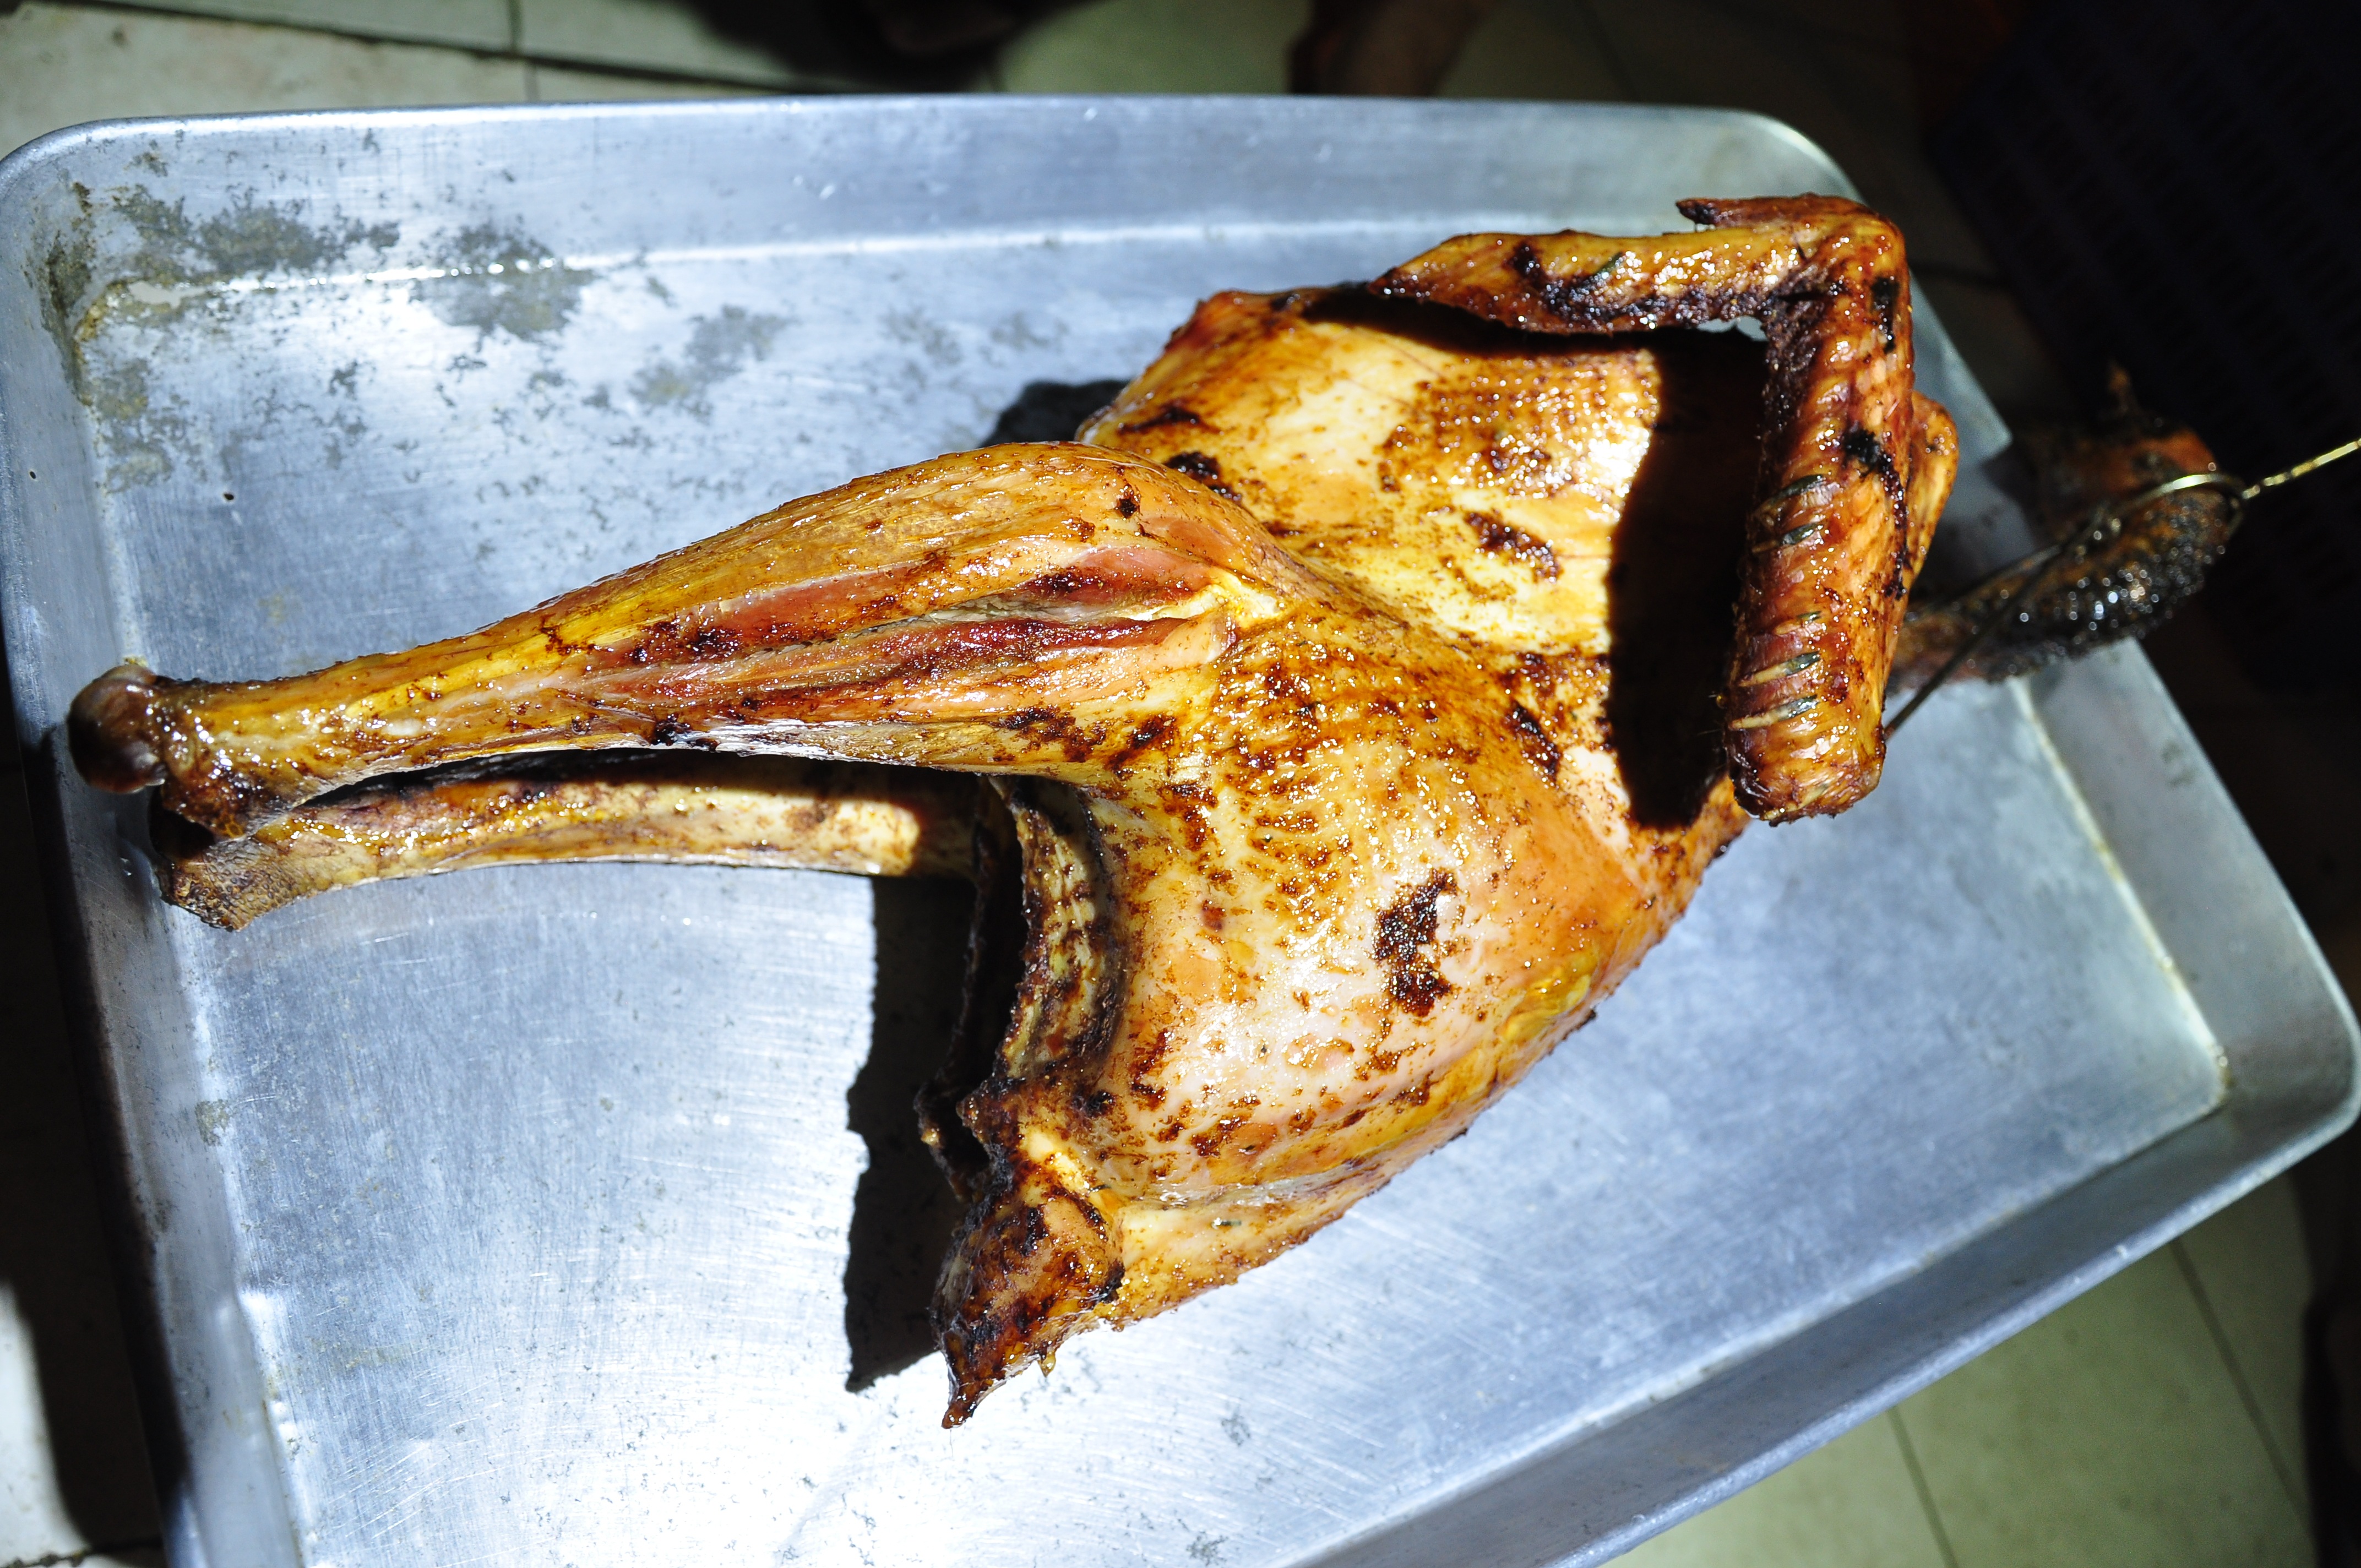
bird, dish, food, fish, meat, barbecue, turkey, roasting, roast turkey